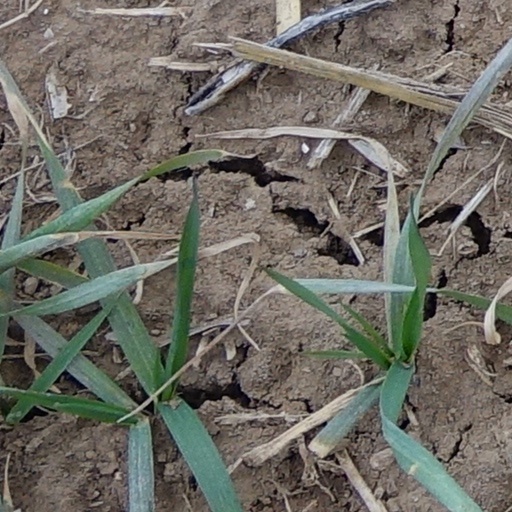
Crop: wheat